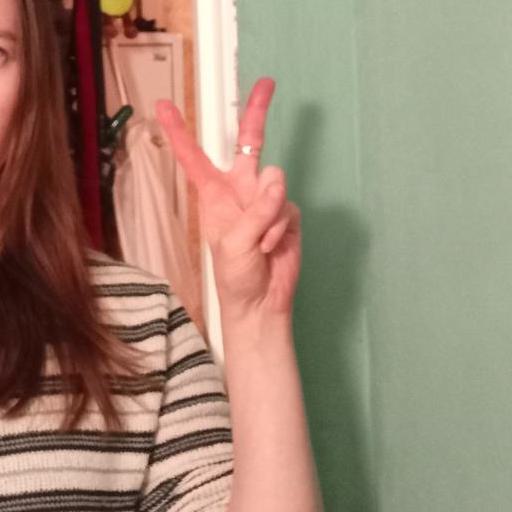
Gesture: peace